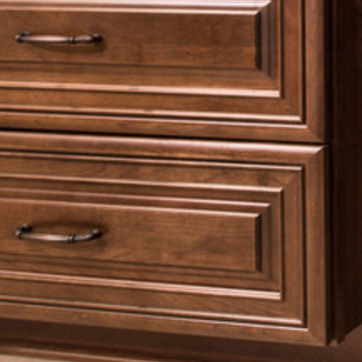
Material: wood